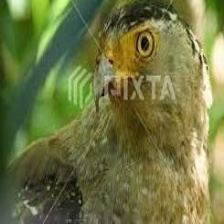
Species: CRESTED SERPENT EAGLE
Scientific name: SPILORNIS CHEELA